Mike Thompson

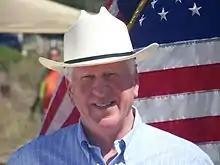
Mike Thompson in 2010

Thompson served as an aide to Jackie Speier (then a state assemblywoman) before winning election to the California State Senate in 1990. He unseated 4th District incumbent Jim Nielsen after a controversy over Nielsen's primary residence; Thompson's margin of victory was less than 1%.